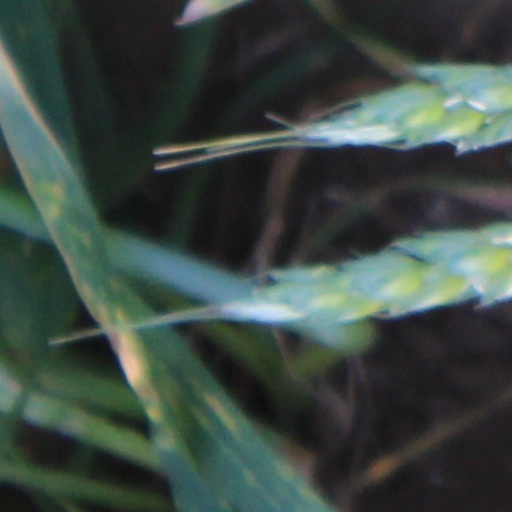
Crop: wheat